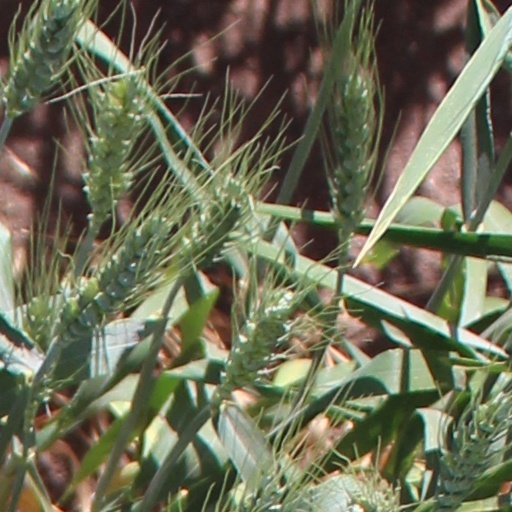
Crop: wheat